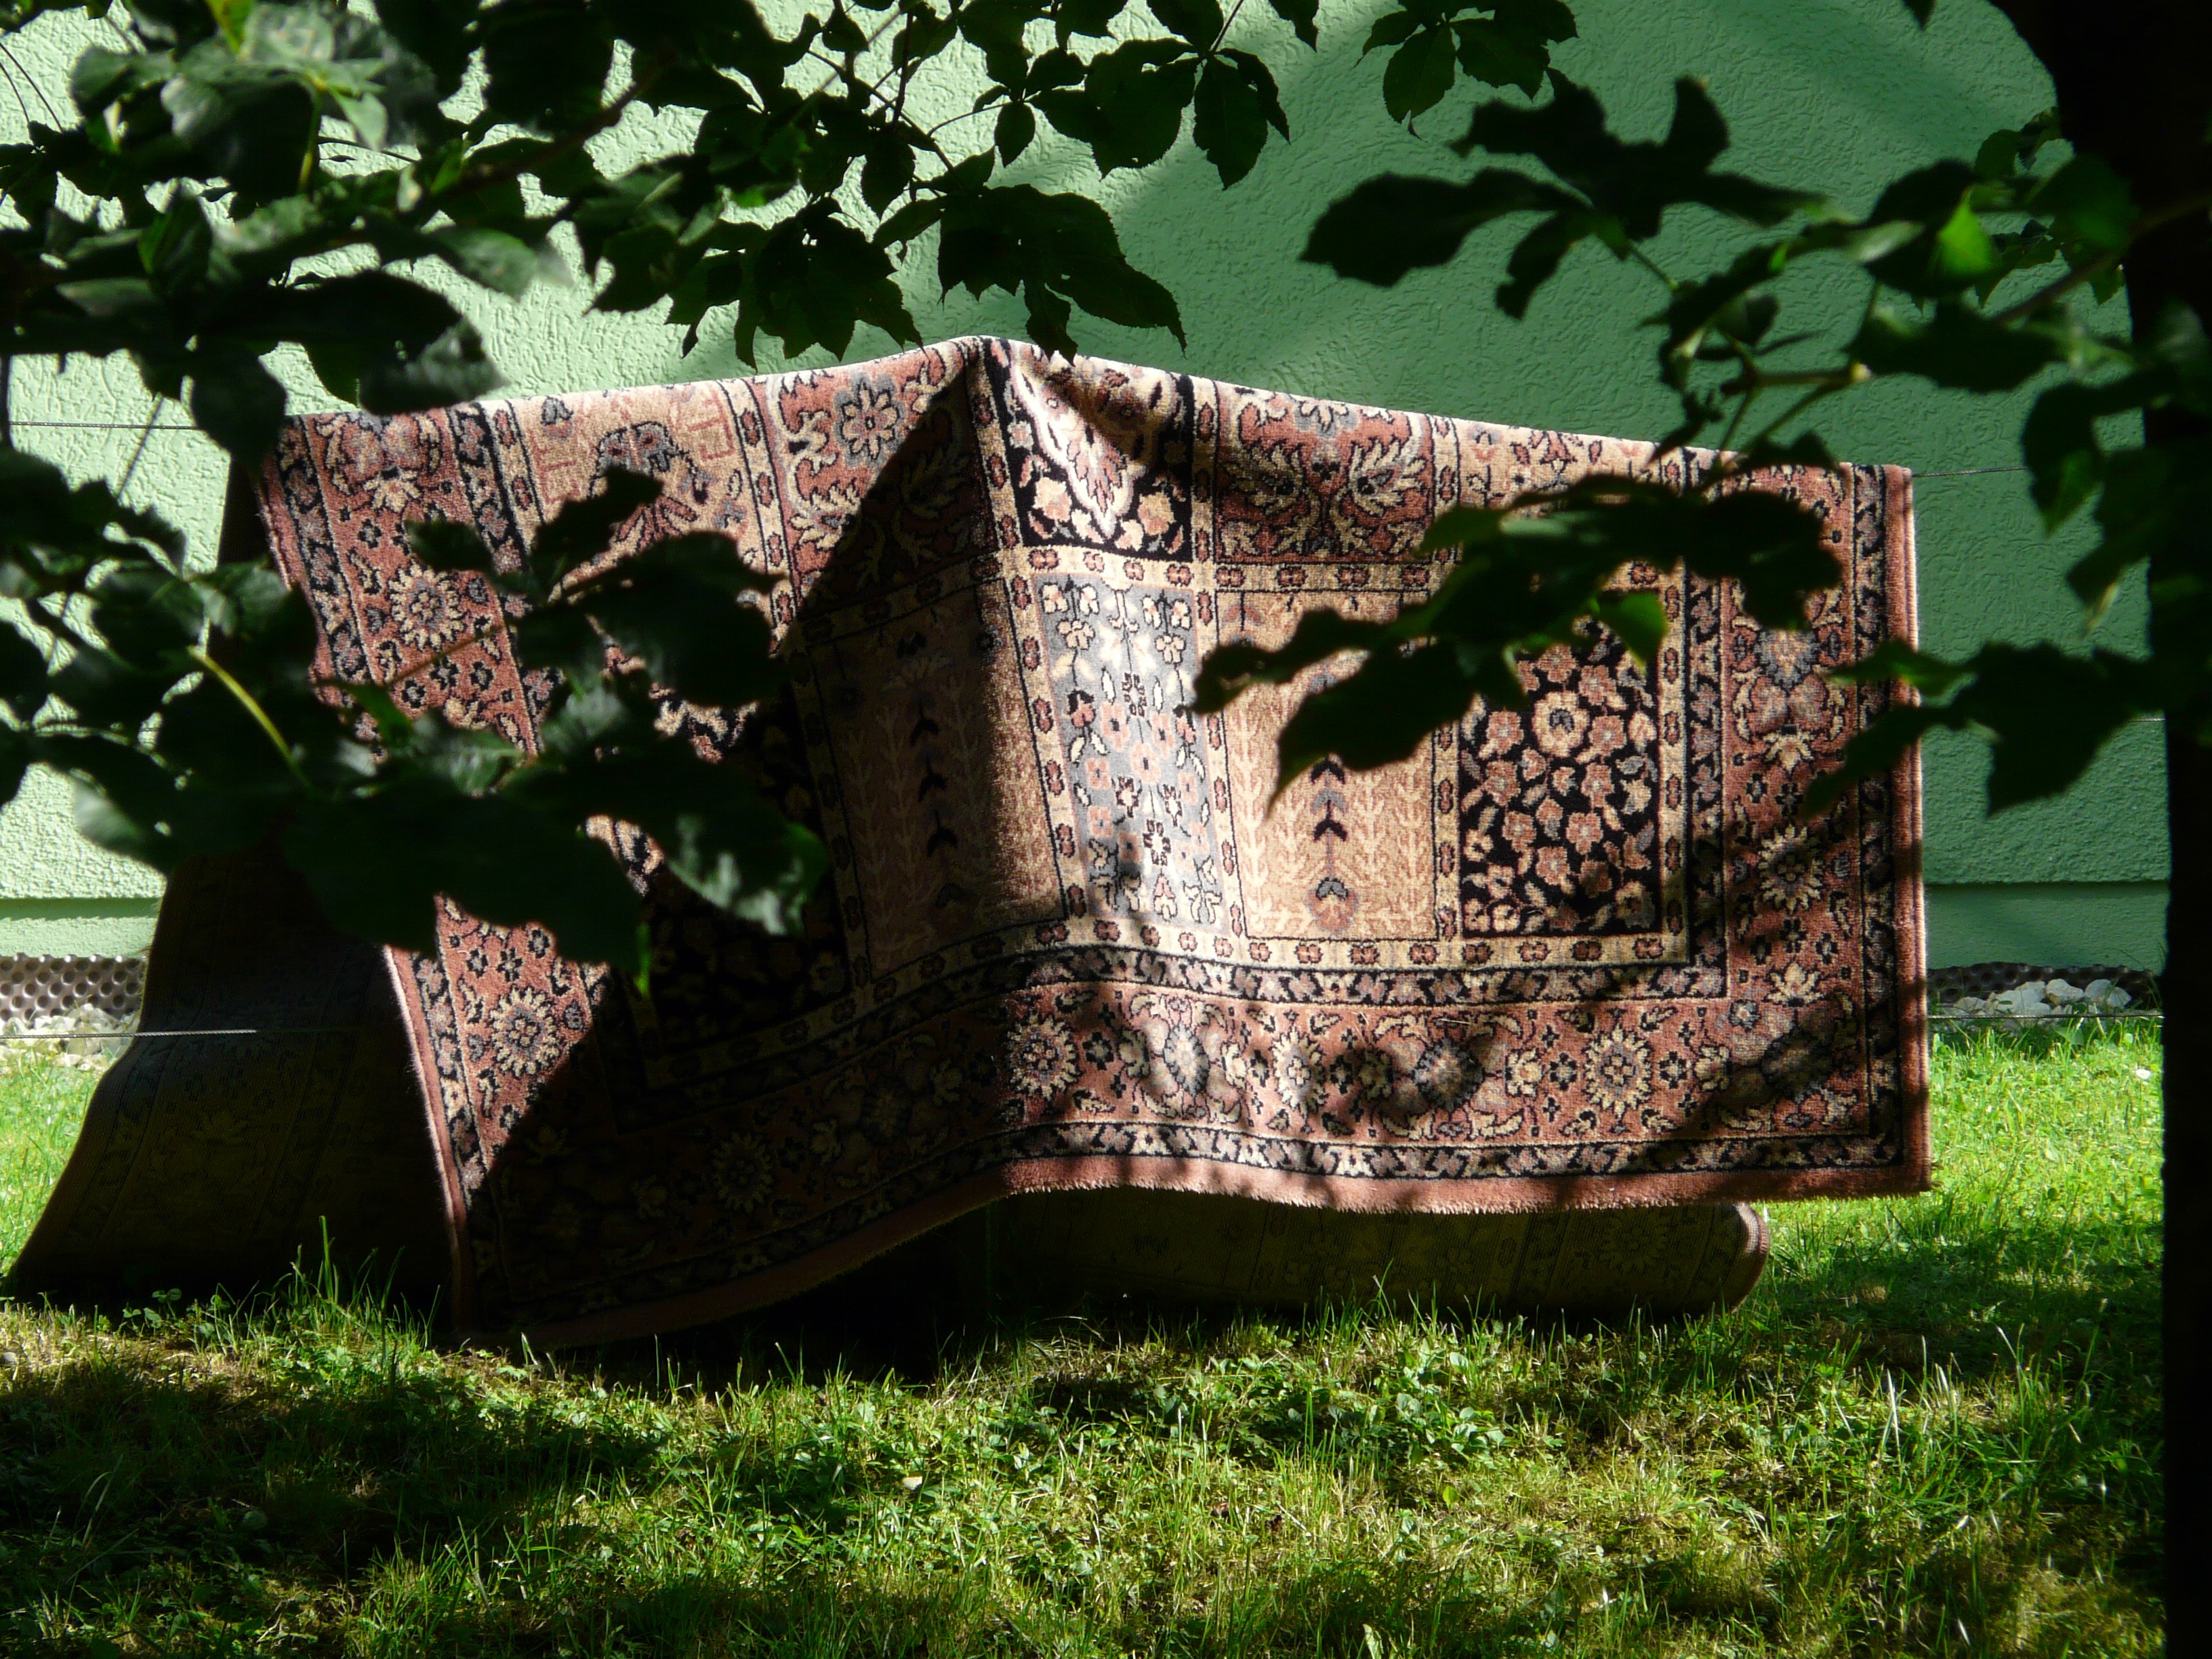
tree, grass, lawn, air, leaf, flower, green, garden, art, carpet, yard, ventilation, depend, shake out